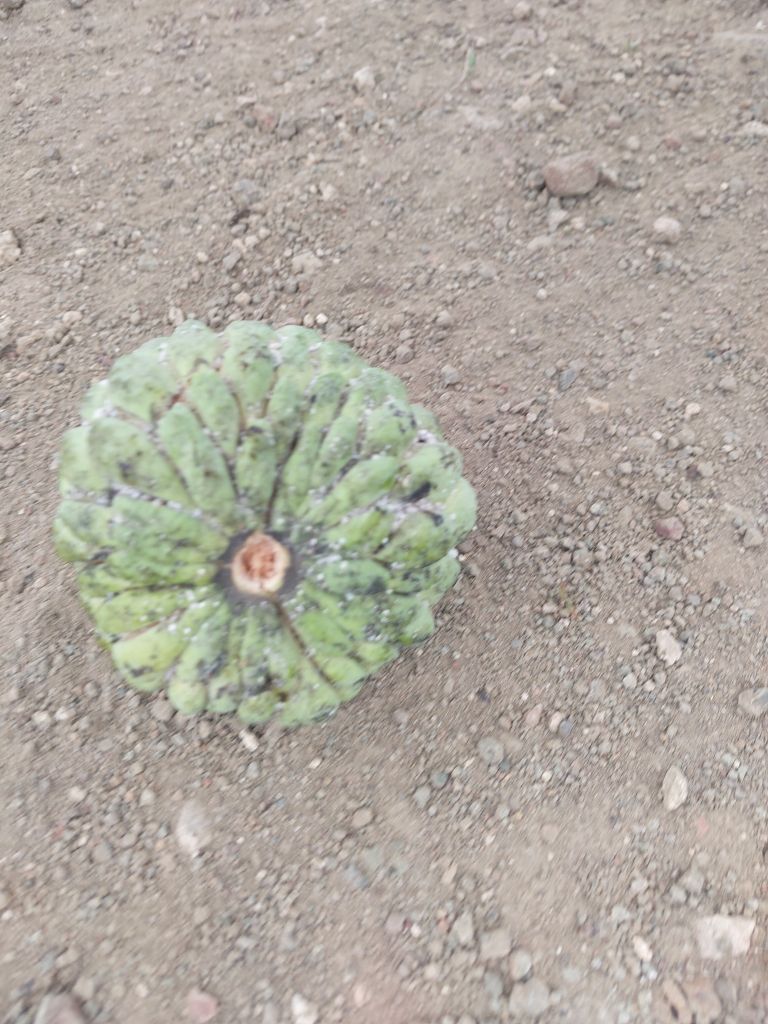
Disease label: Leaf spot on fruit